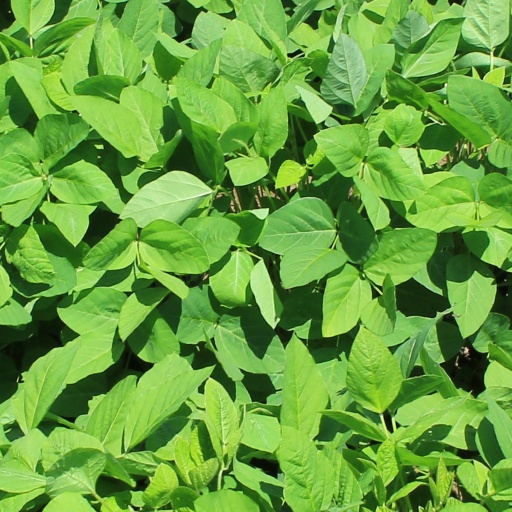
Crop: soybean